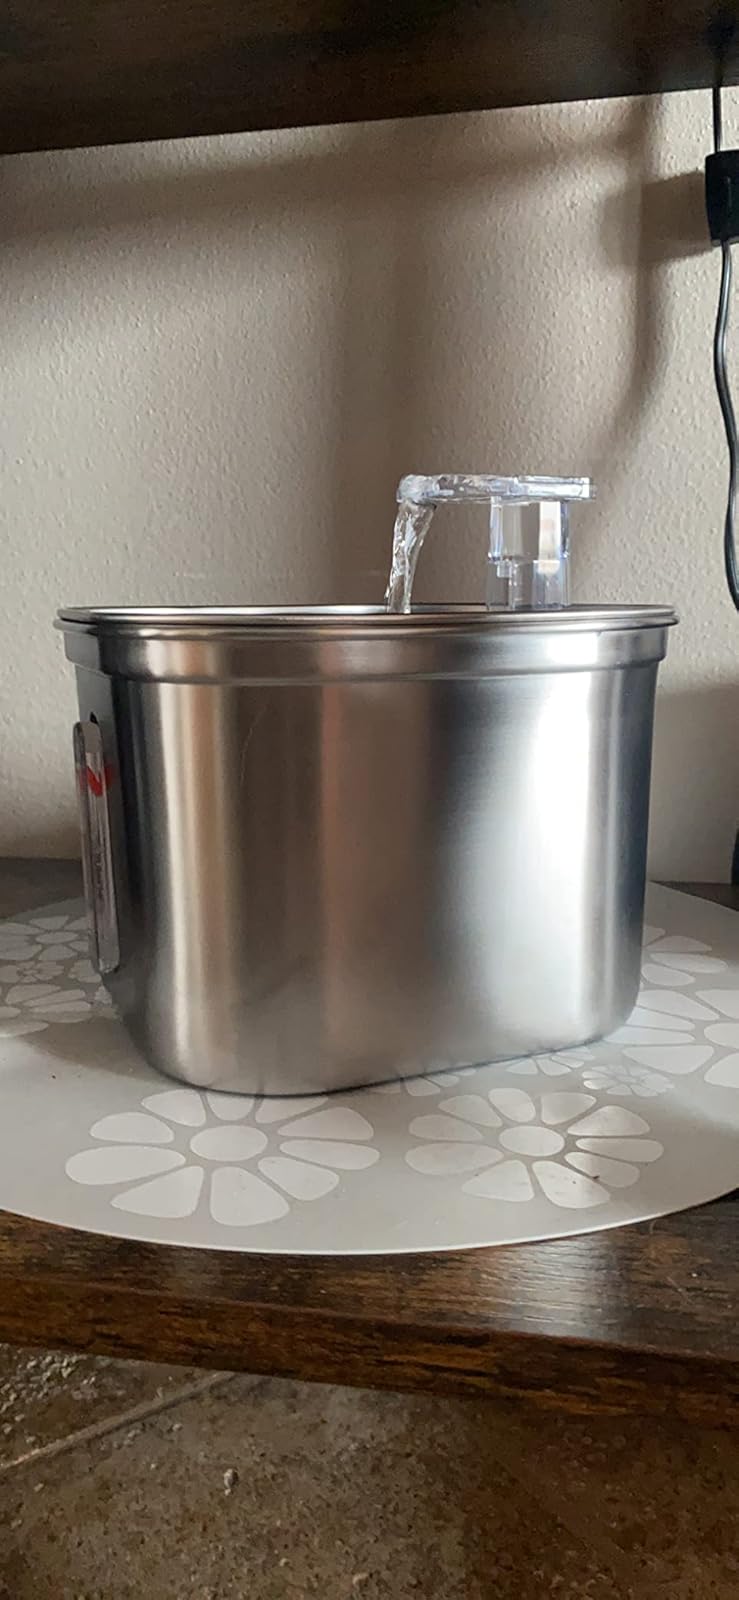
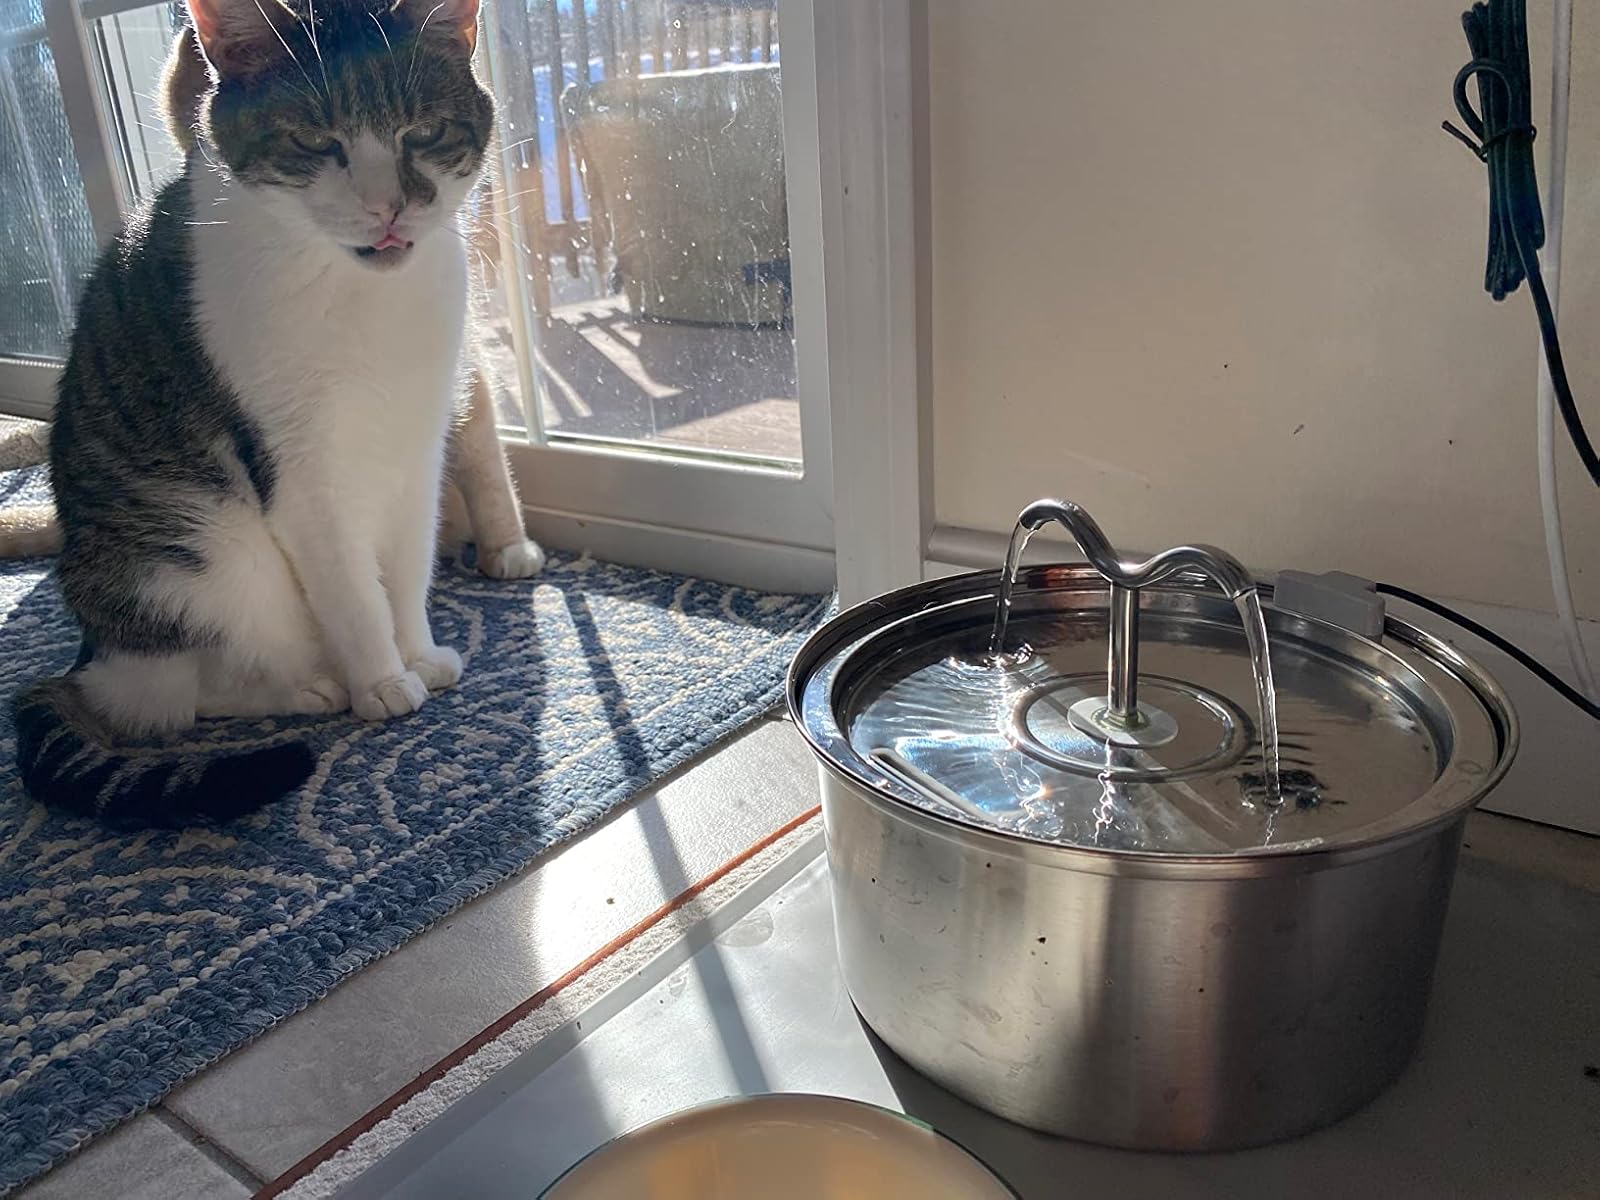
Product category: items_bowl
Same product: no